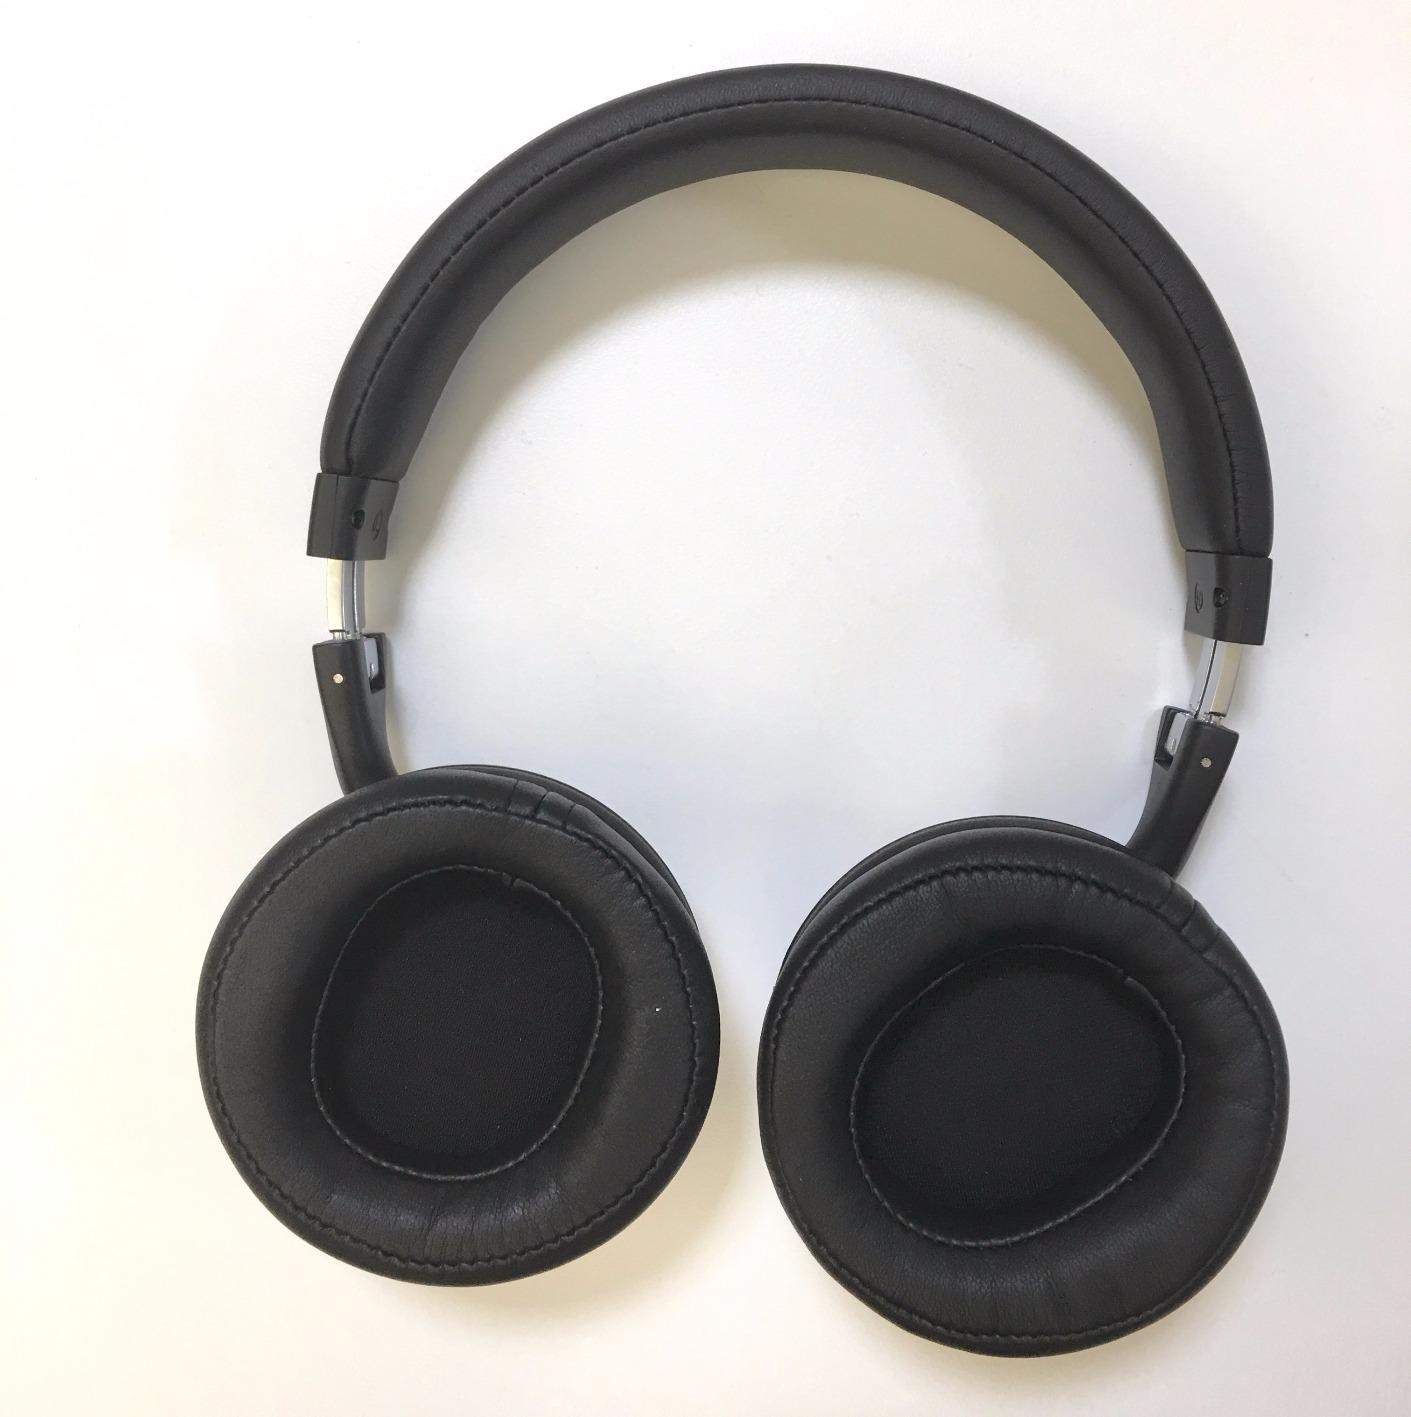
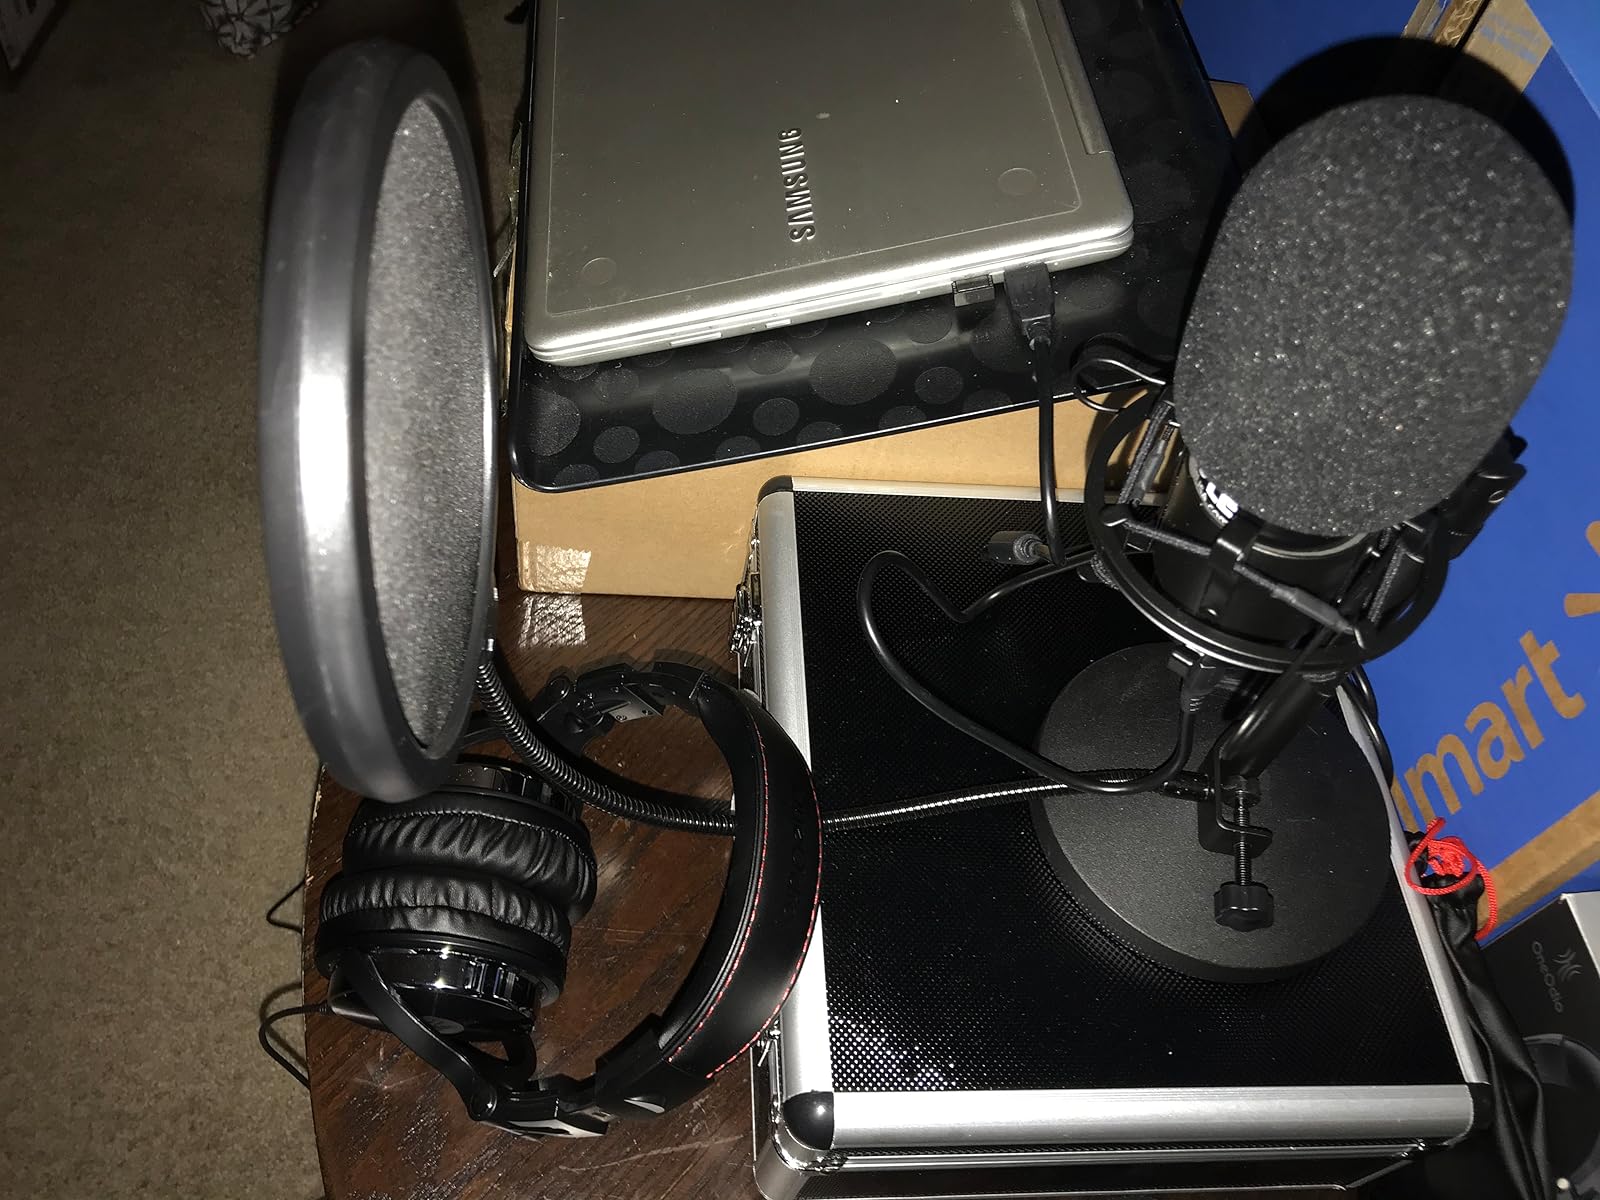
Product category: headphones
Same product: no